Michael VI Bringas

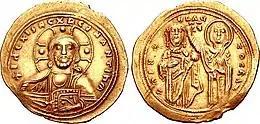
"Histamenon" of Michael VI Bringas.

Apparently a relative of the powerful courtier Joseph Bringas (influential during the reign of Romanos II), Michael Bringas was an elderly patrician (hence the nickname "Geron") and a member of the court bureaucracy when he ascended to the throne. He had formerly served as a military finance minister ("logothetes tou stratiotikou", hence the epithet "Stratiotikos"). Michael Bringas was chosen for his pliability by the empress Theodora as her successor shortly before her death on 31 August 1056. The appointment had been secured through the influence of Leo Paraspondylos, Theodora's most trusted adviser, who remained chief minister.